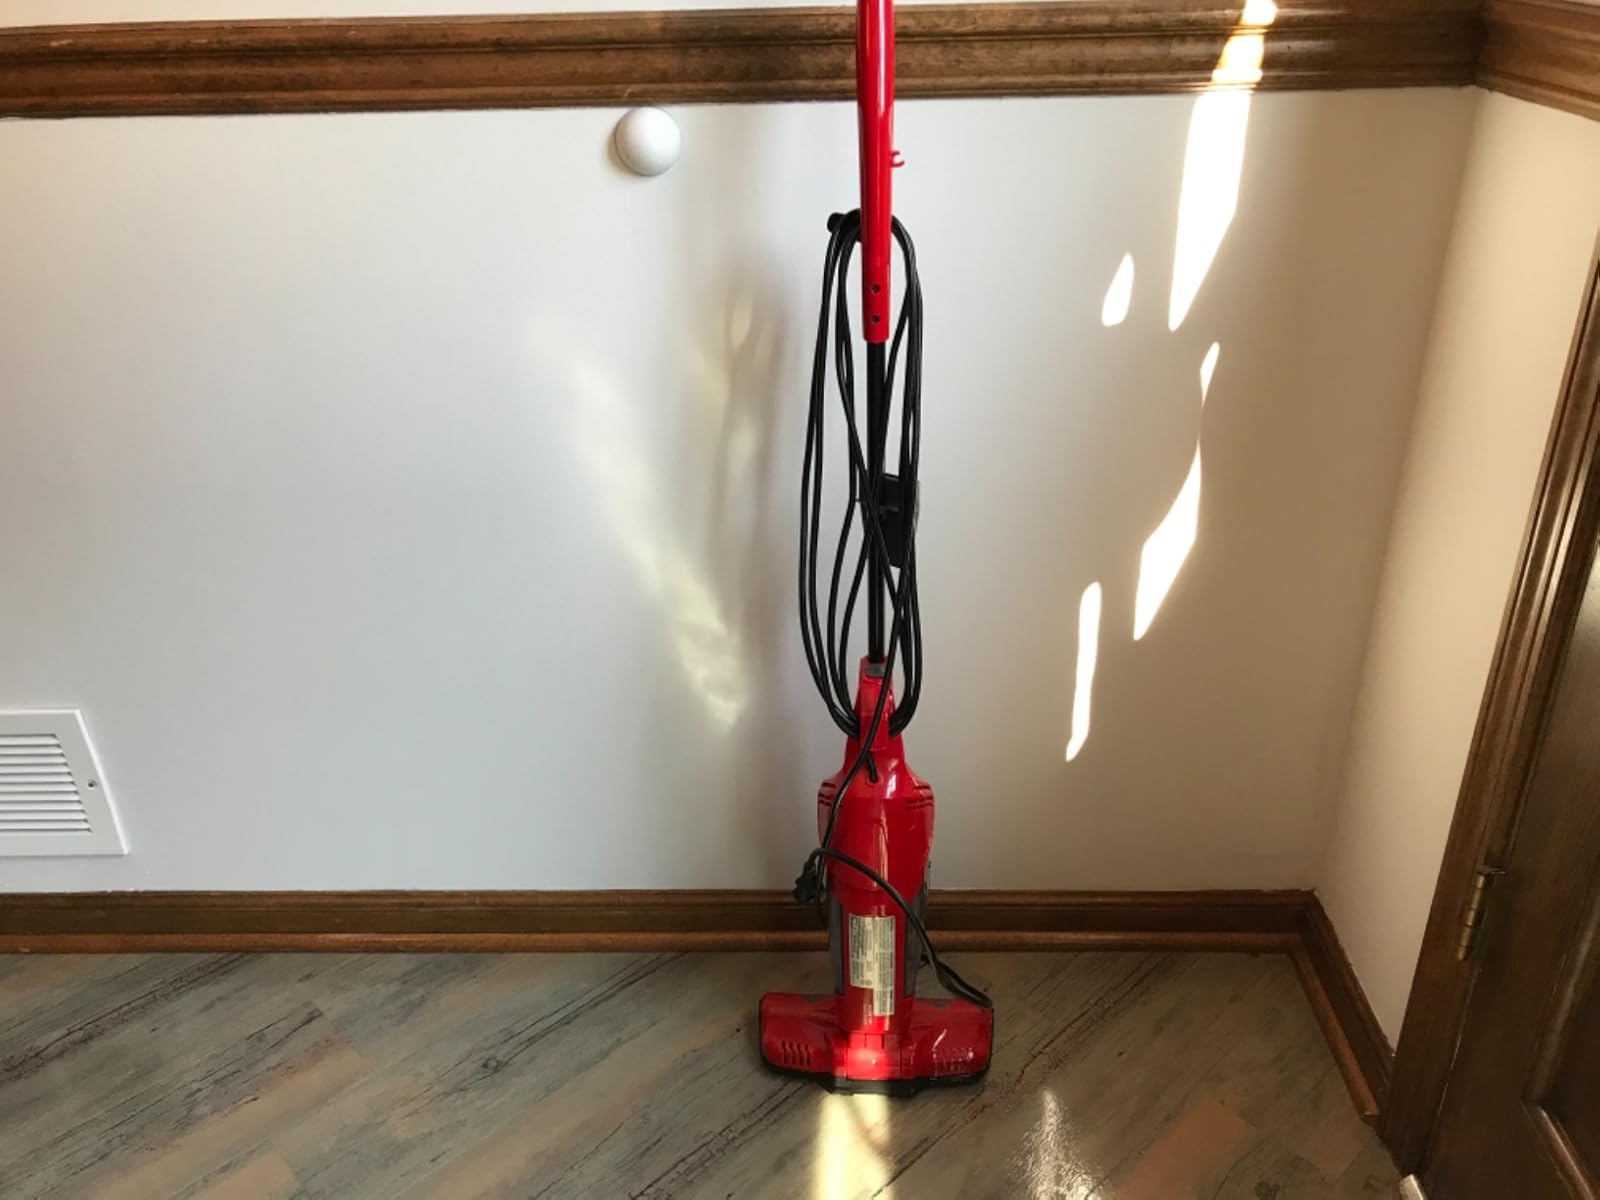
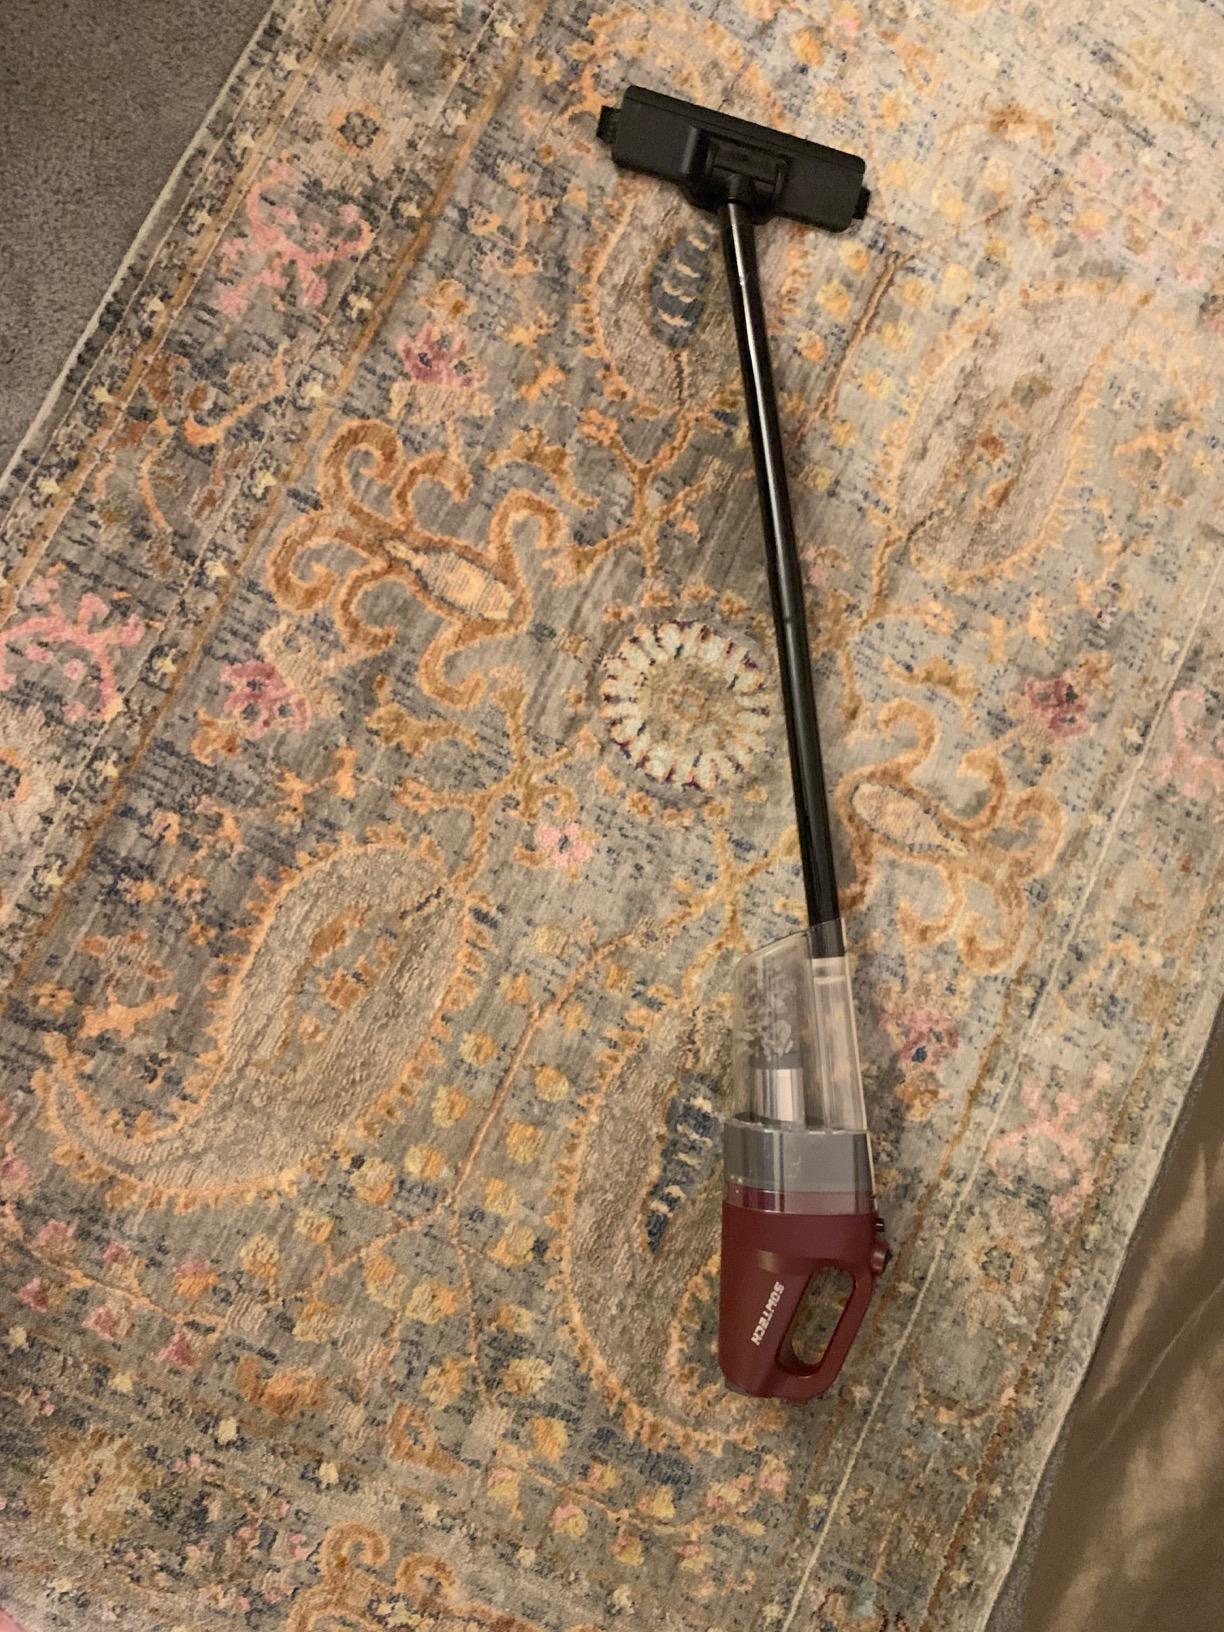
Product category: items_vacuum
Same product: no